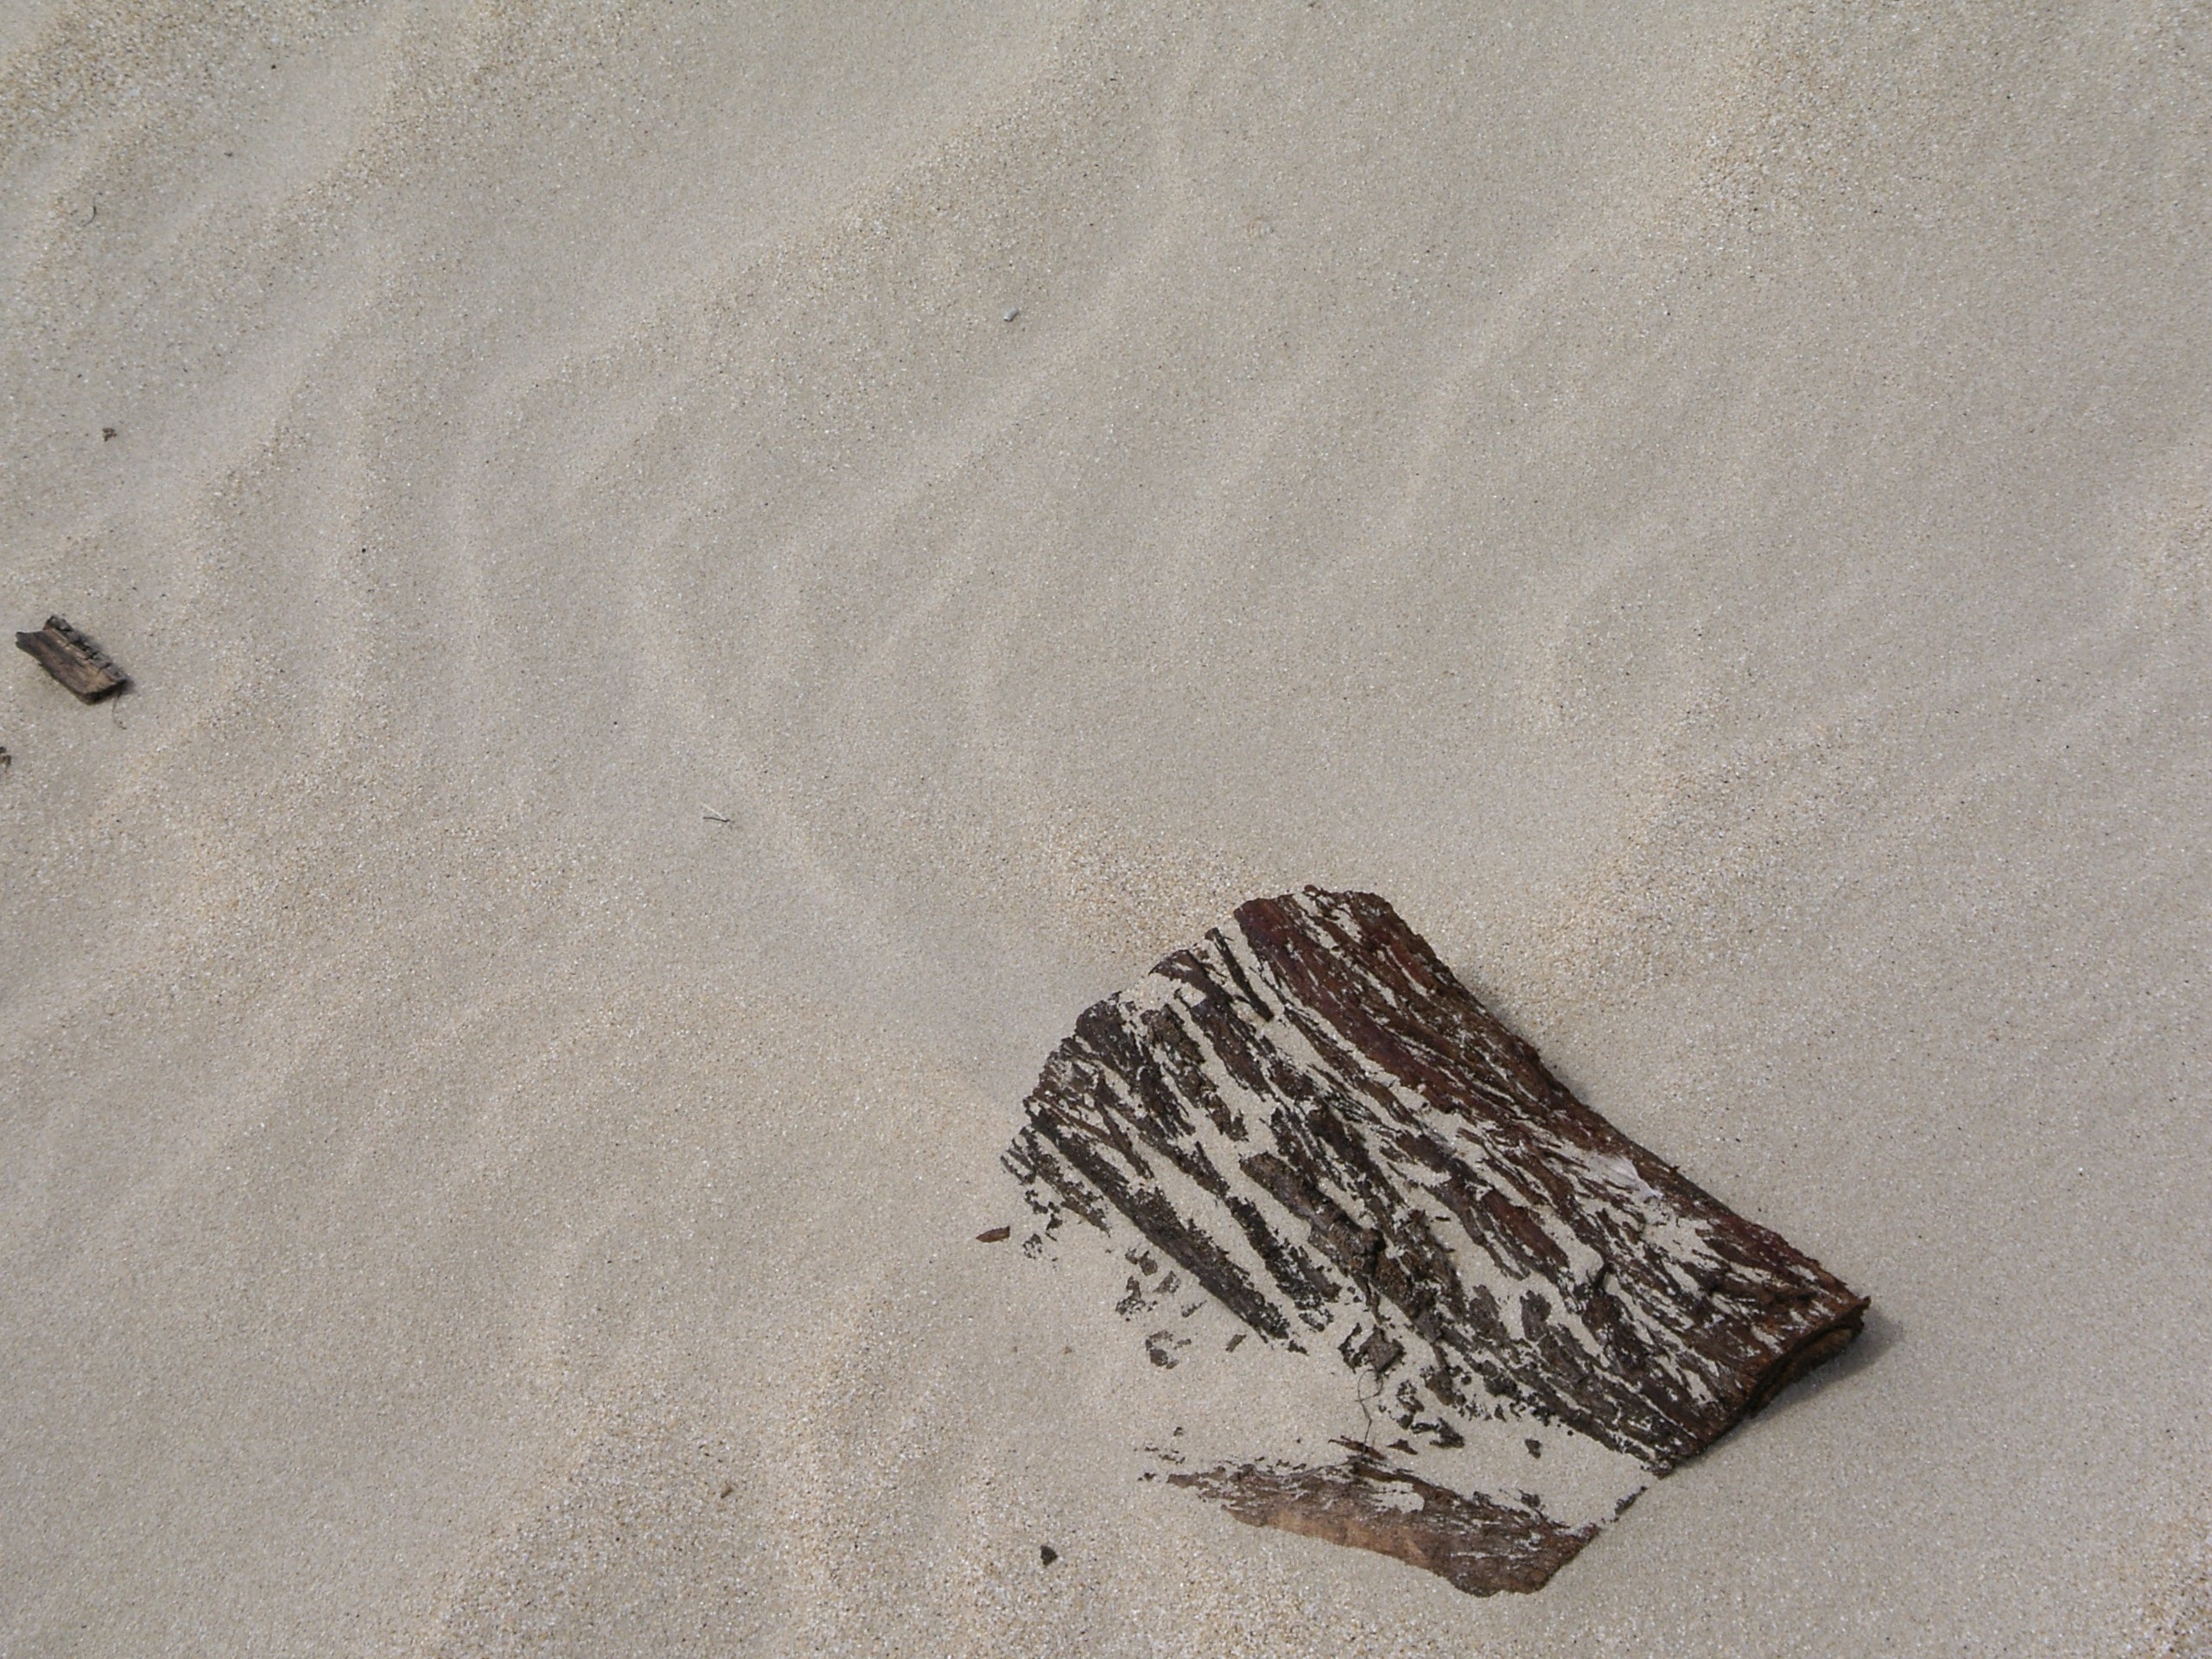
beach, sand, white, texture, material, sketch, drawing, drift wood, sand pattern, sand ripples, wind pattern